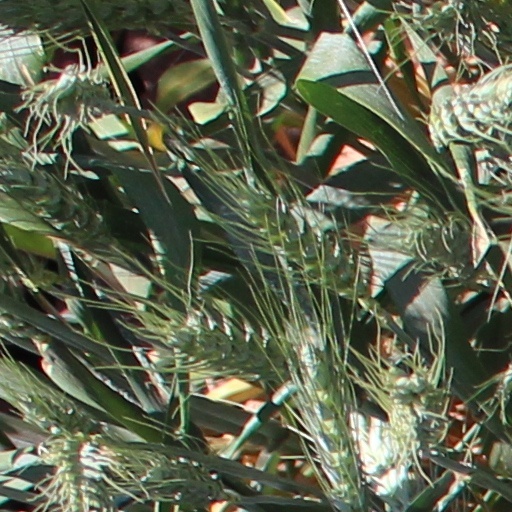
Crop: wheat